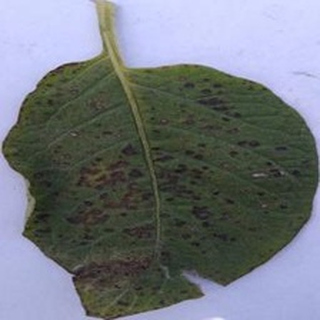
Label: potato_early_blight